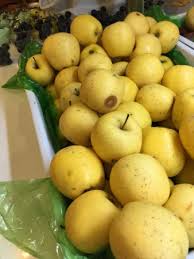
Label: trash